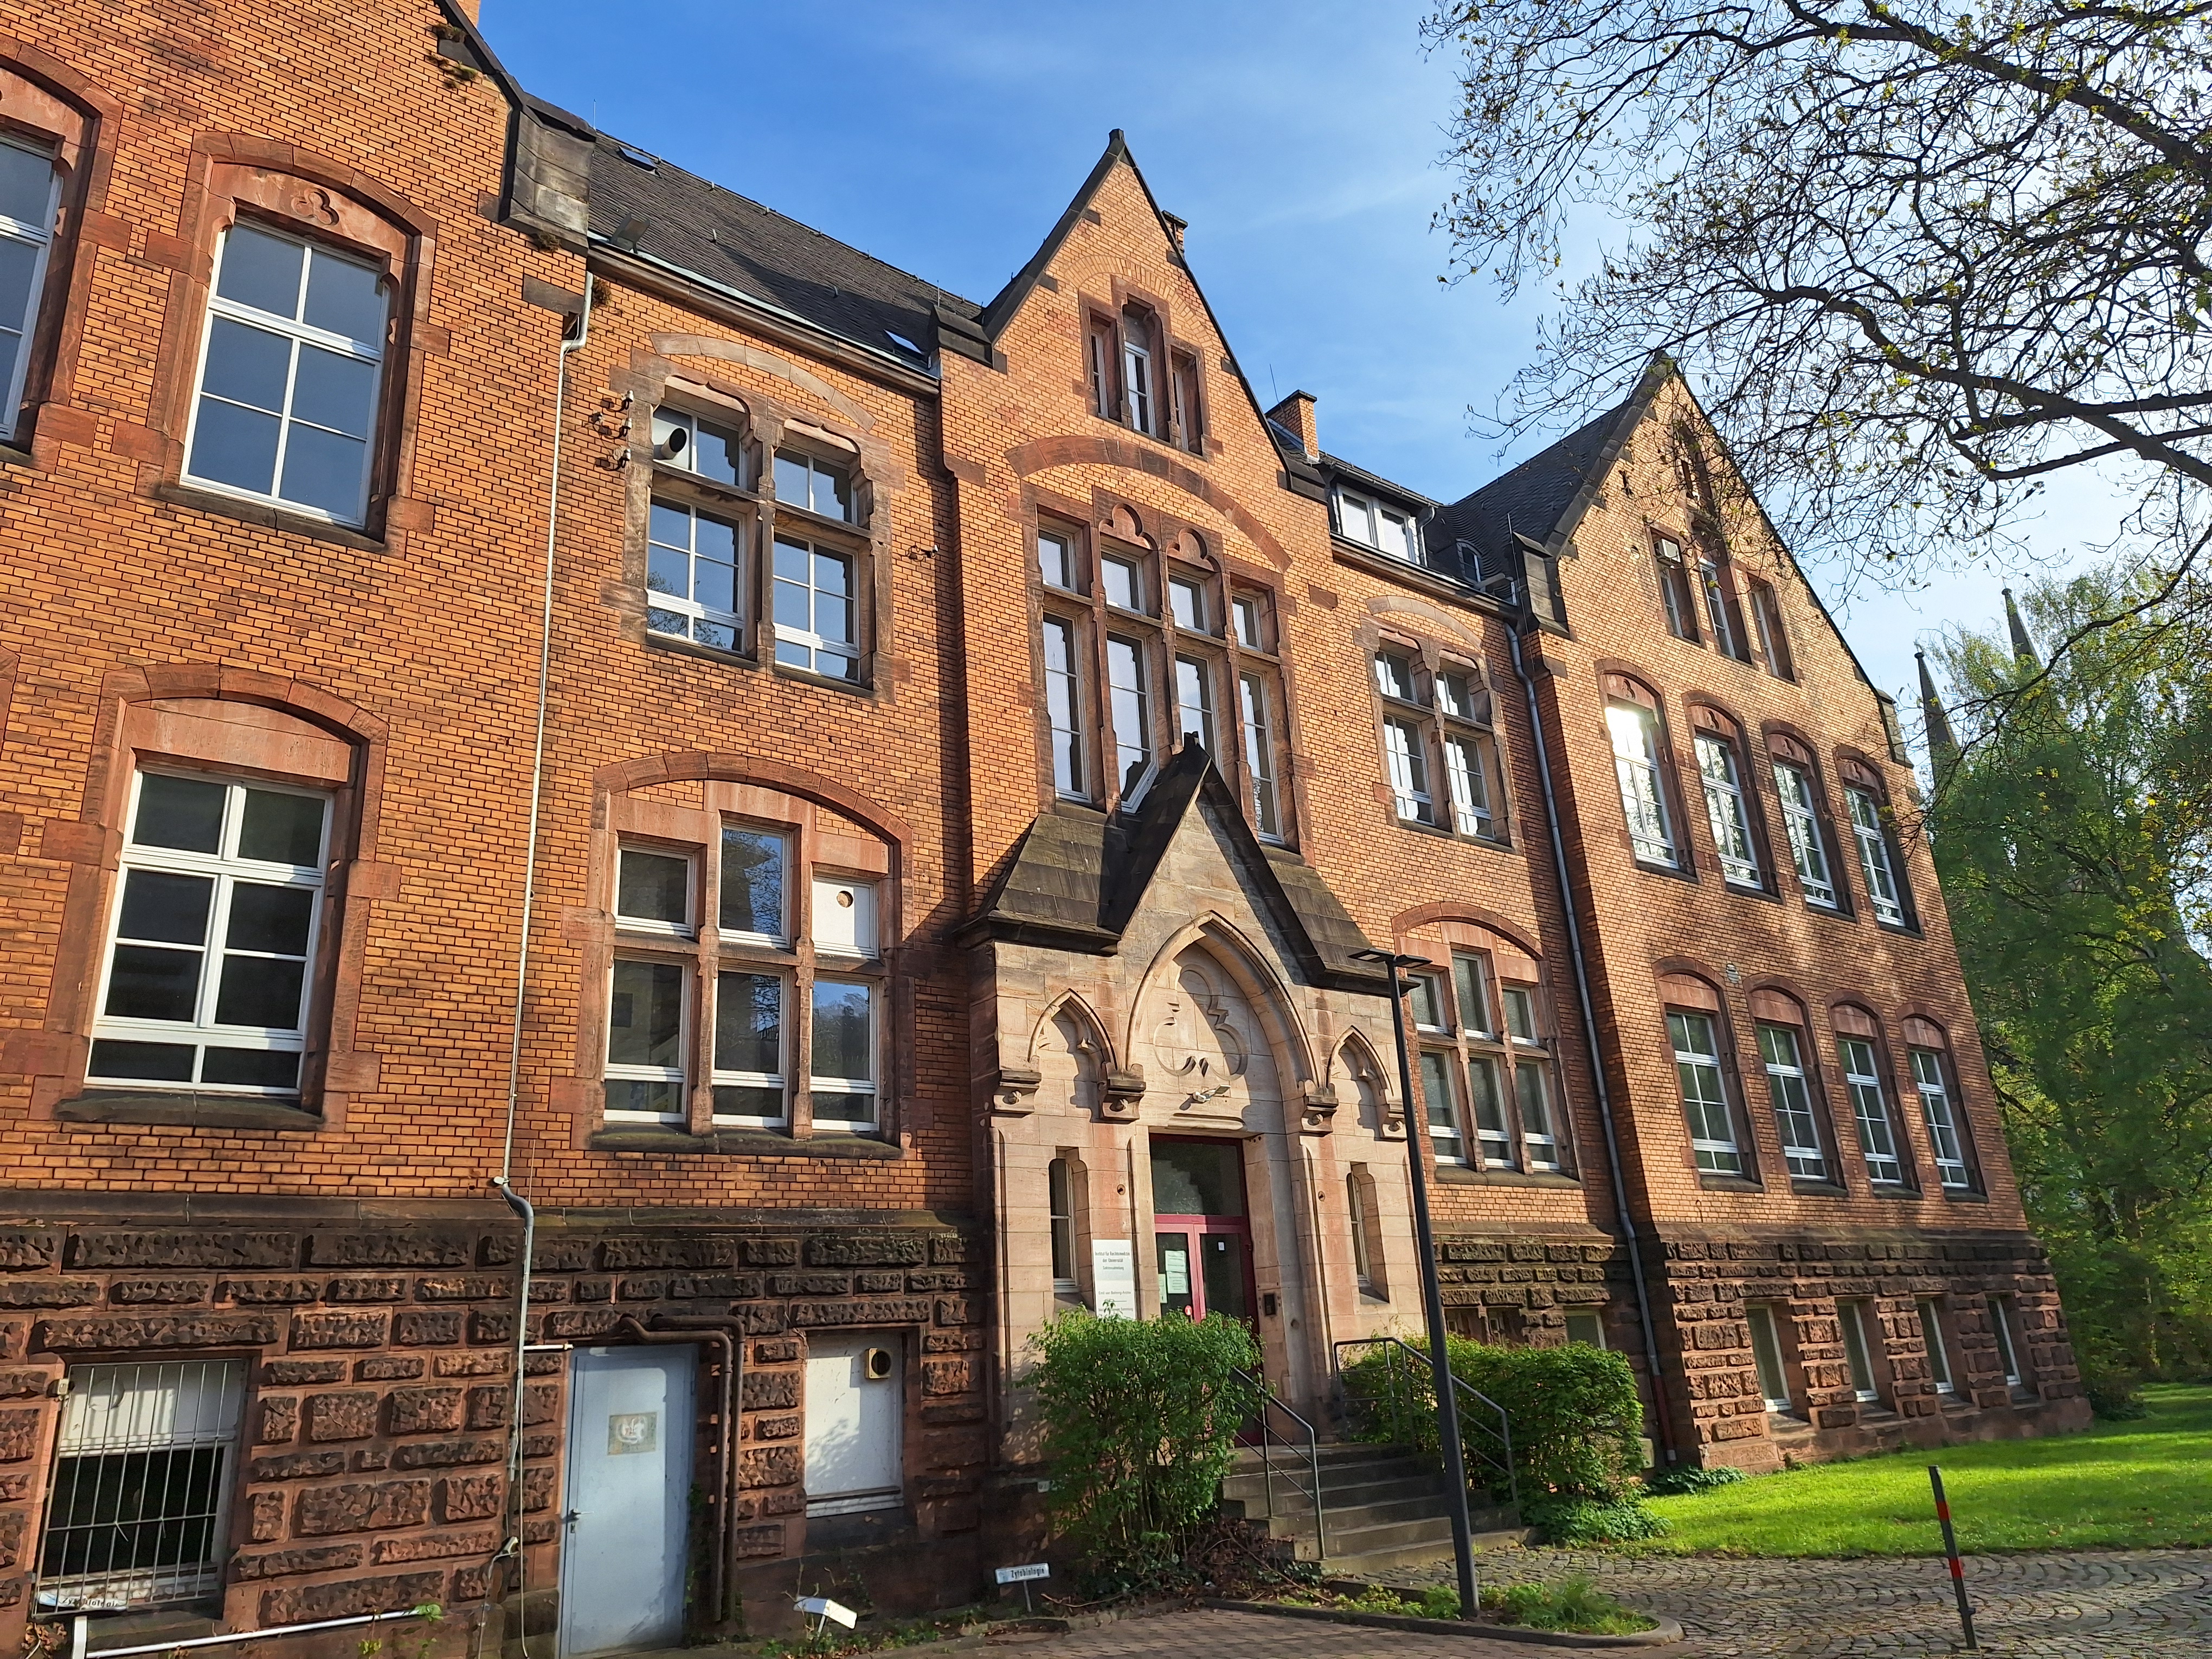
Building: Robert-Koch-Straße 6